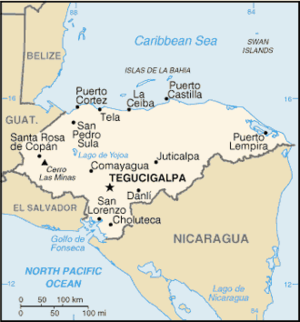
Cet article est partiellement ou en totalité issu de l’article de Wikipédia en allemand intitulé « Liste der Städte in Honduras ».
Puerto Castilla est un port du Honduras, sur la mer des Caraïbes. Il est situé dans la baie de Trujillo, à 9,7 km au nord de la ville de Trujillo et à 560 km de Tegucigalpa.
La guerre de Cent Heures est un conflit qui opposa le Salvador et le Honduras en juillet 1969. Elle est également connue sous le nom de guerre du Football, même si le football n’a été que le catalyseur et non la cause profonde de cette guerre.